Doug Williams (wrestler)

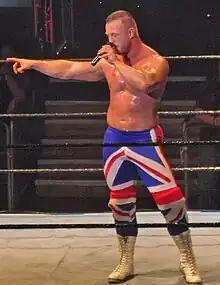
Williams in his British Invasion attire

Williams re-appeared on TNA television on 30 April 2009, episode of "Impact!", as a member of The British Invasion faction, along with Brutus Magnus and Rob Terry. The British Invasion got to the final of the Team 3D Invitational Tag Team Tournament but lost to Beer Money, Inc. (James Storm and Robert Roode) at Sacrifice. In the dark match of Slammiversary, the British Invasion defeated Rhino and Eric Young. Later that evening, they interfered in the TNA World Tag Title match. At Victory Road, Team 3D retained their IWGP World Tag Team Titles against the British Invasion. On 25 July episode of Impact!, the British Invasion, Sheik Abdul Bashir and Kiyoshi defeated the TNA Originals after Eric Young turned on his team. After the match, Young, the British Invasion, Bashir and Kiyoshi formed World Elite. On 30 July episode of "Impact!", Williams and Magnus won the IWGP Tag Team Championship by defeating Team 3D in a Tables Match. However, New Japan Pro-Wrestling would state that they still recognised Team 3D as the official champions since TNA did not have proper sanction to make the title change. On 10 August 2009, NJPW formally recognised the title switch. At Bound for Glory the British Invasion lost the IWGP Tag Team Titles back to Team 3D, but managed to win the TNA World Tag Team Titles in a four way Full Metal Mayhem Tag Team match against Booker T and Scott Steiner, Team 3D and Beer Money. The following month at Turning Point Williams and Magnus successfully defended the titles in a three-way match against Beer Money and The Motor City Machineguns (Alex Shelley and Chris Sabin). At Final Resolution they were once again able to retain their titles in a match against Shelley and Sabin. At Genesis the British Invasion lost the TNA World Tag Team Titles to Matt Morgan and Hernandez.